Carl Valentin Wunderle

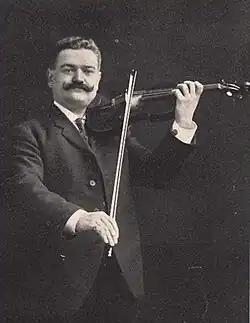
Carl Wunderle pictured circa 1907

Carl Valentin Wunderle (April 13, 1866 - February 16, 1944) was a German-American musician and composer. He was a child prodigy in music, and spent his entire adult life playing violin and viola in major U.S. orchestras in Chicago, Pittsburgh, and Cincinnati, while at the same time maintaining a separate concertizing career. He played numerous instruments including the viola d'amore, for which he wrote several compositions.